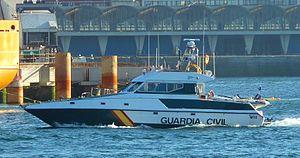
Service maritime de la Garde Civile sont les Garde-côtes d'Espagne, fondés en 1991. Ils dépendent de la Garde Civile. Depuis 1991, elle a repris des fonctions de patrouilles maritimes littorales et fluviales dévolues à la marine espagnole qui du coup retire peu à peu du service ses navires patrouilleurs pour ne conserver que les patrouilleurs hauturiers.